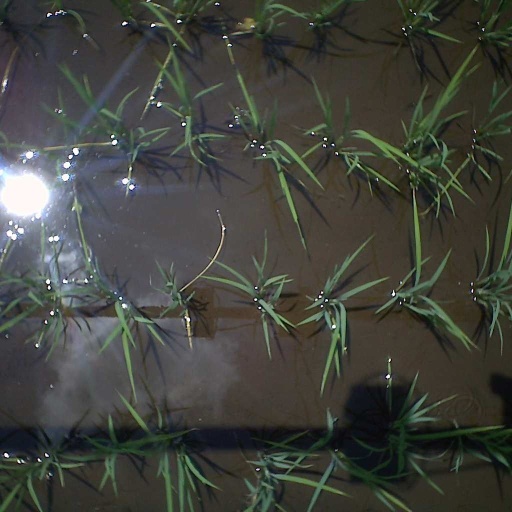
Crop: rice